Horace Tabor

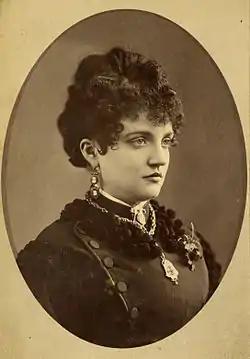
Elizabeth Doe "Baby Doe" McCourt, circa 1883

When George T. Hook and August Rische were unable to pay for their supplies at the general store, Tabor accepted payment in the form of a grubstake agreement for one third of their profit on the Little Pittsburg mine. Tabor entered into a number of grubstake agreements with the prospectors, knowing he would receive no monies if they did not strike silver in the mine. Augusta strongly disagreed with this approach, who felt that they should save their money. On May 3, 1878, the mine revealed massive silver lodes and kicked off the Colorado Silver Boom. Tabor used the million or more ( per million) that he made from the sale of his interest in the Little Pittsburg mine in 1879 to invest in other holdings. He invested in the Chrysotile and the Matchless Mines, as well as mines in Cripple Creek, Aspen, the San Juan Mountains, and the southwestern United States. By 1879, he was one of the richest men in Colorado, with six million or more dollars.